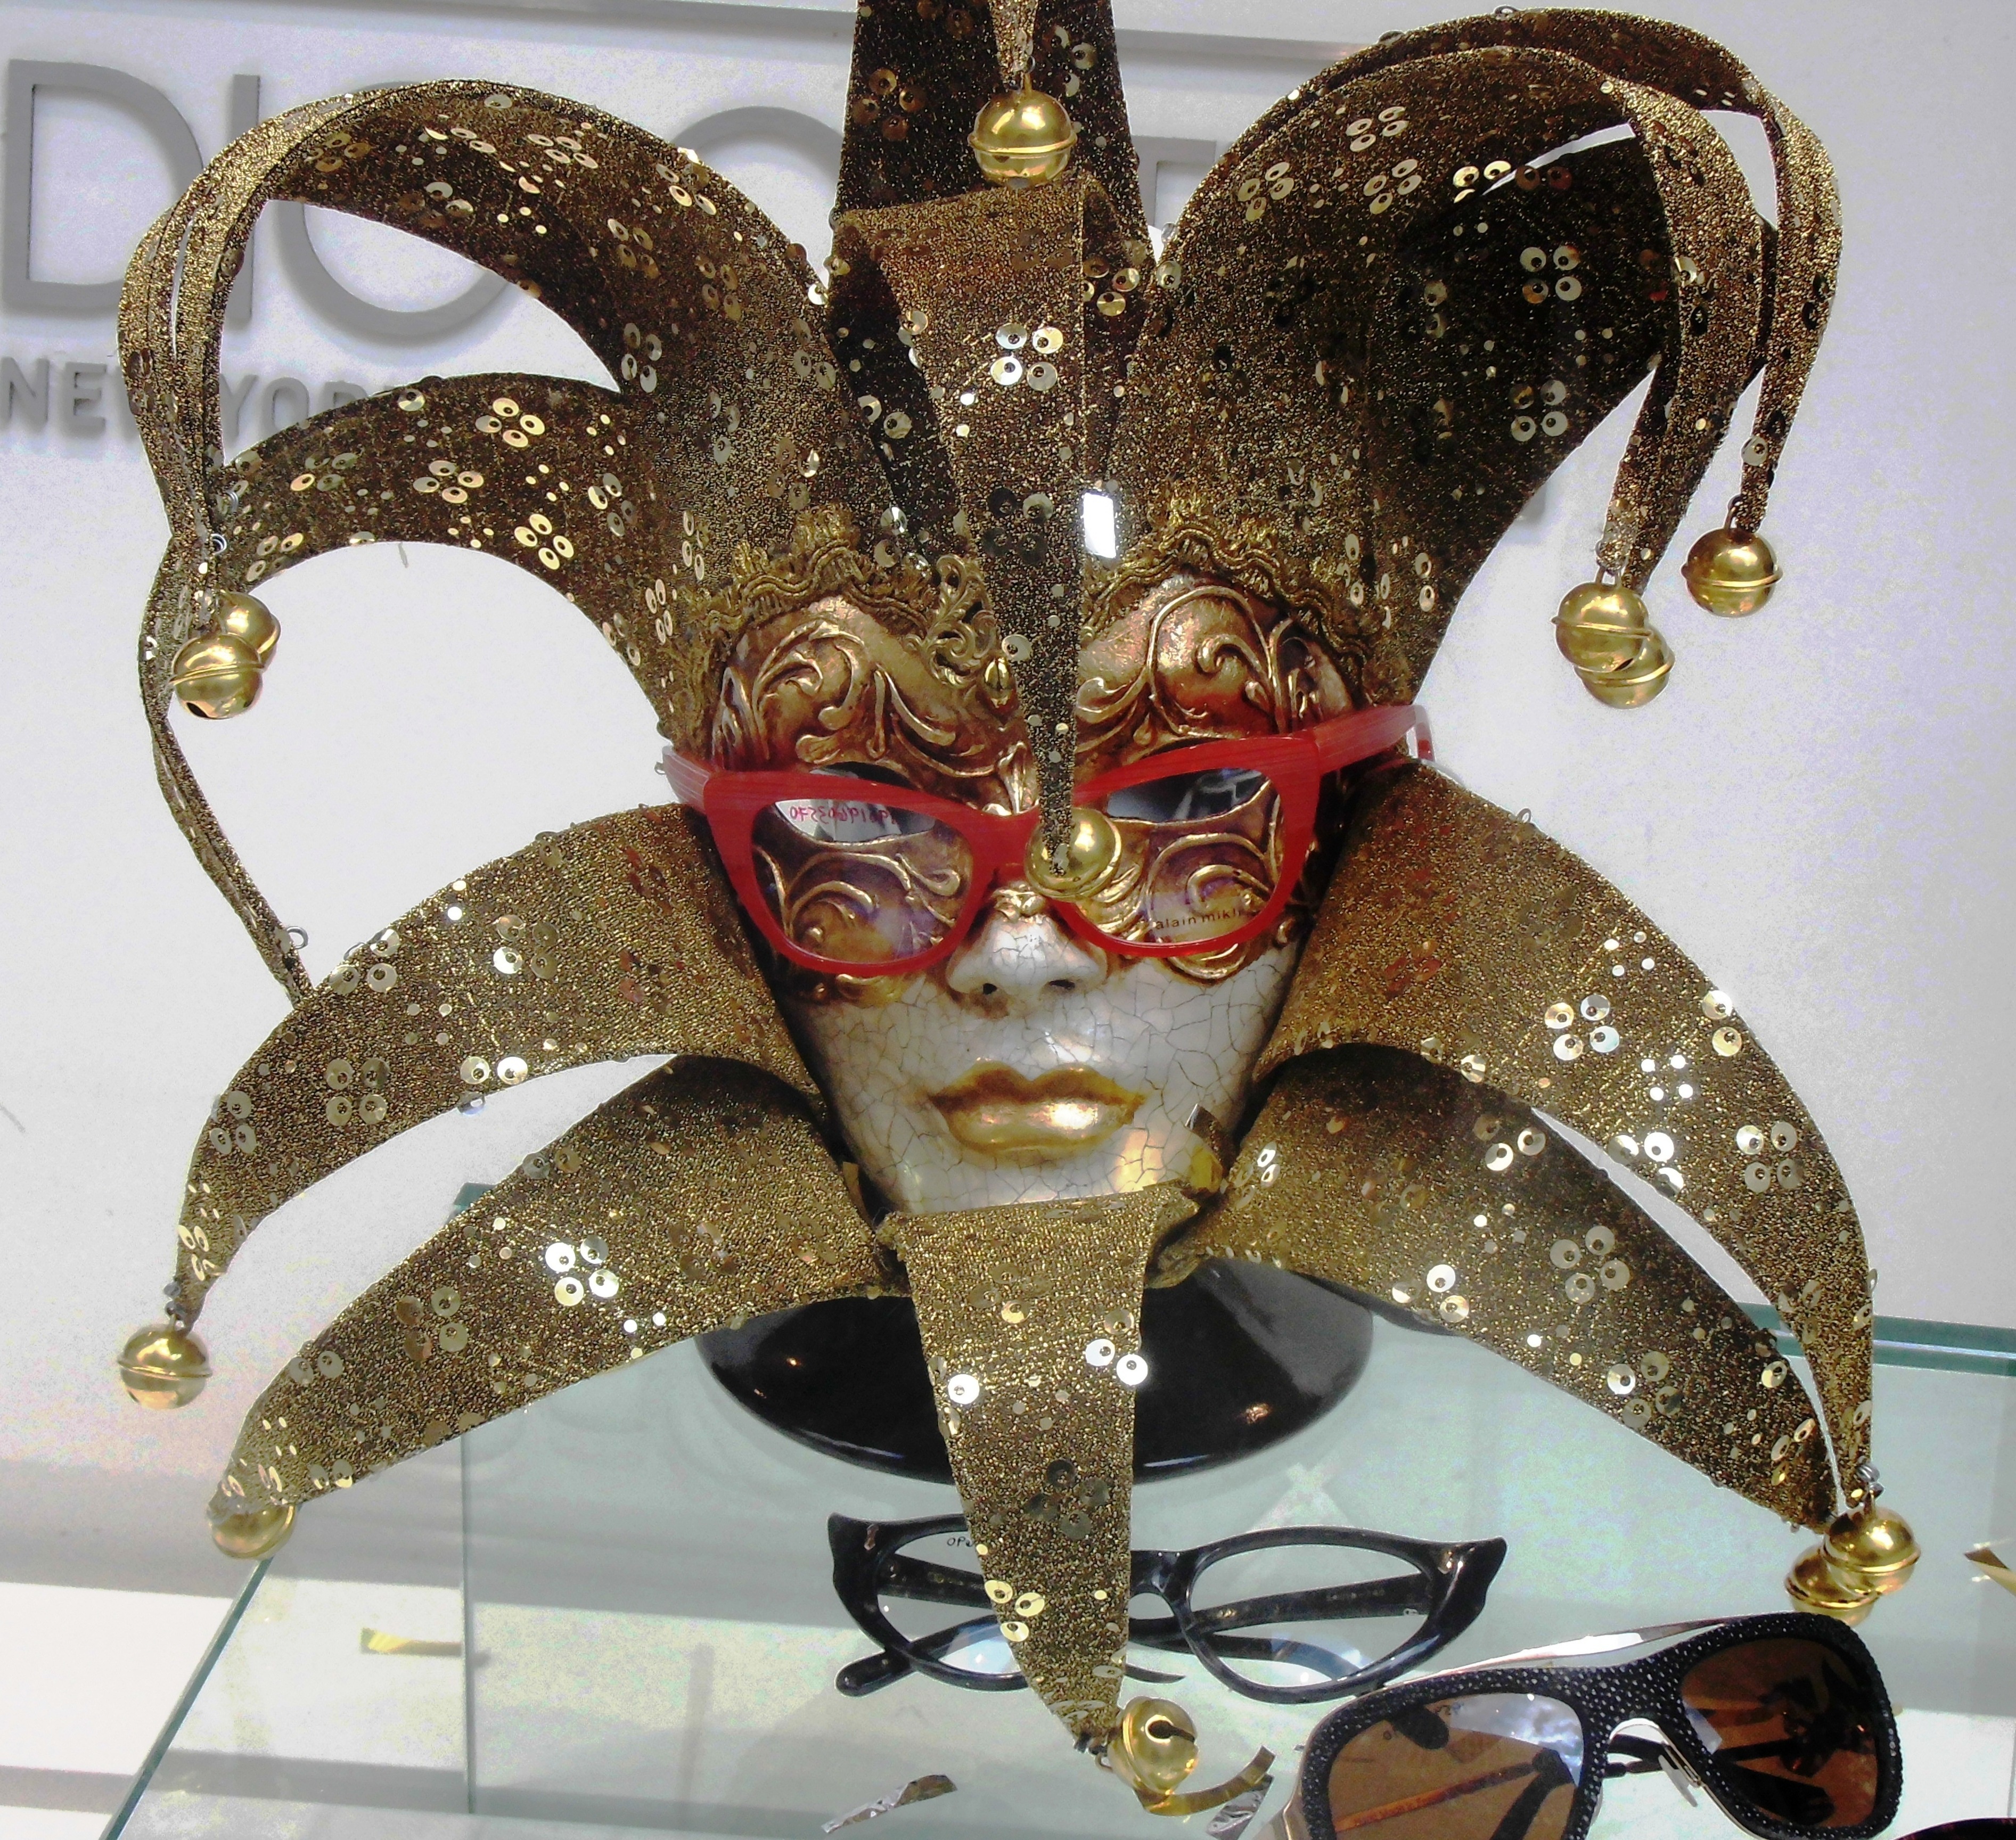
decoration, carnival, human, rest, clothing, headgear, fig, deco, face, art, mask, sunglasses, glasses, head, sale, costume, friendly, masque, performing arts